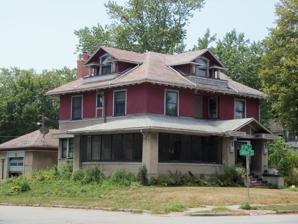
Building: August F. Martzahn House
Country: United States of America
Year built: 1911
Historic house in Iowa, United States United States historic place August F. Martzahn House U.S. National Register of Historic Places Show map of Iowa Show map of the United States Location 2303 W. 3rd St. Davenport, Iowa Coordinates 41°31′20″N 90°36′47″W / 41.52222°N 90.61306°W / 41.52222; -90.61306 Built 1911 Architect Arthur Ebeling Architectural style Prairie / American Craftsman MPS Davenport MRA NRHP reference No. 83002466 Added to NRHP July 7, 1983 The August F. Martzahn House is a historic building located in the West End of Davenport, Iowa , United States. It has been listed on the National Register of Historic Places since 1983. August F. Martzahn August F. Martzahn was born in Davenport on January 26, 1861, the son of Fred Martzhan, an immigrant from Mecklenburg and Elizabeth (Beyer) Martzhan. He was educated in the city's public schools and learned the butchers trade. He opened his first shop at 1701 West Third Street when he was still 18 years old. Martzahn organized the Davenport Slaughter & Rendering Company, which was the only such business in the city and became one of the largest in Eastern Iowa. The company's specialty was rendering and dealing in hides. Martzahn married Minnie Schmidt in 1884 and they raised a son. He built this house along West Third Street in 1911. Architecture The Martzahn House continued the popular 19th-century tradition of combining several architectural styles into one house. This house combines Georgian Revival mass with decorative elements of the American Craftsman and the Prairie School . Those elements include the two-tone stucco façade , the geometrically patterned leaded glass , the large rectilinear brackets at the main entrance, and the wide eaves with projecting rafter ends. The short posts that support the deep cornice returns on the dormers are also of interest. The house was designed by Davenport architect Arthur Ebeling . References